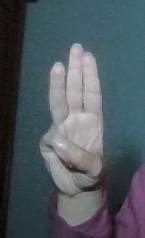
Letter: thaa